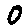
Label: 0